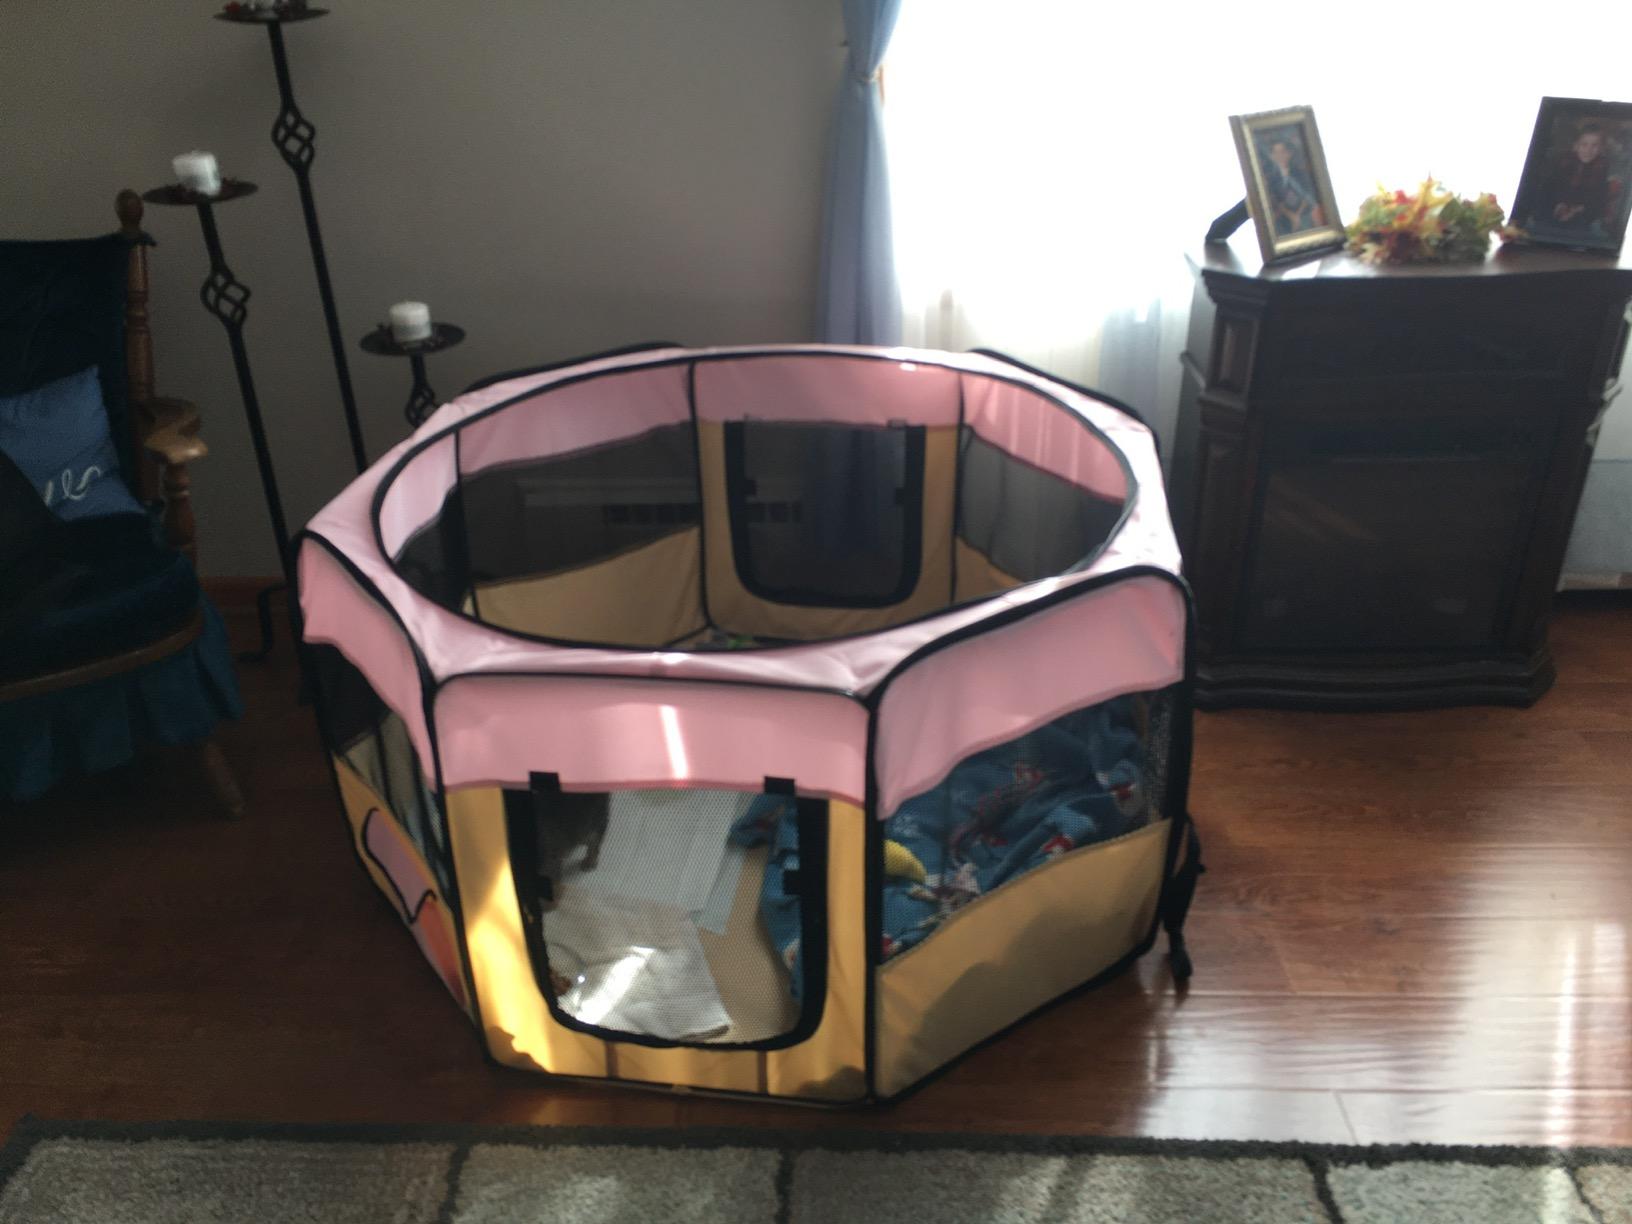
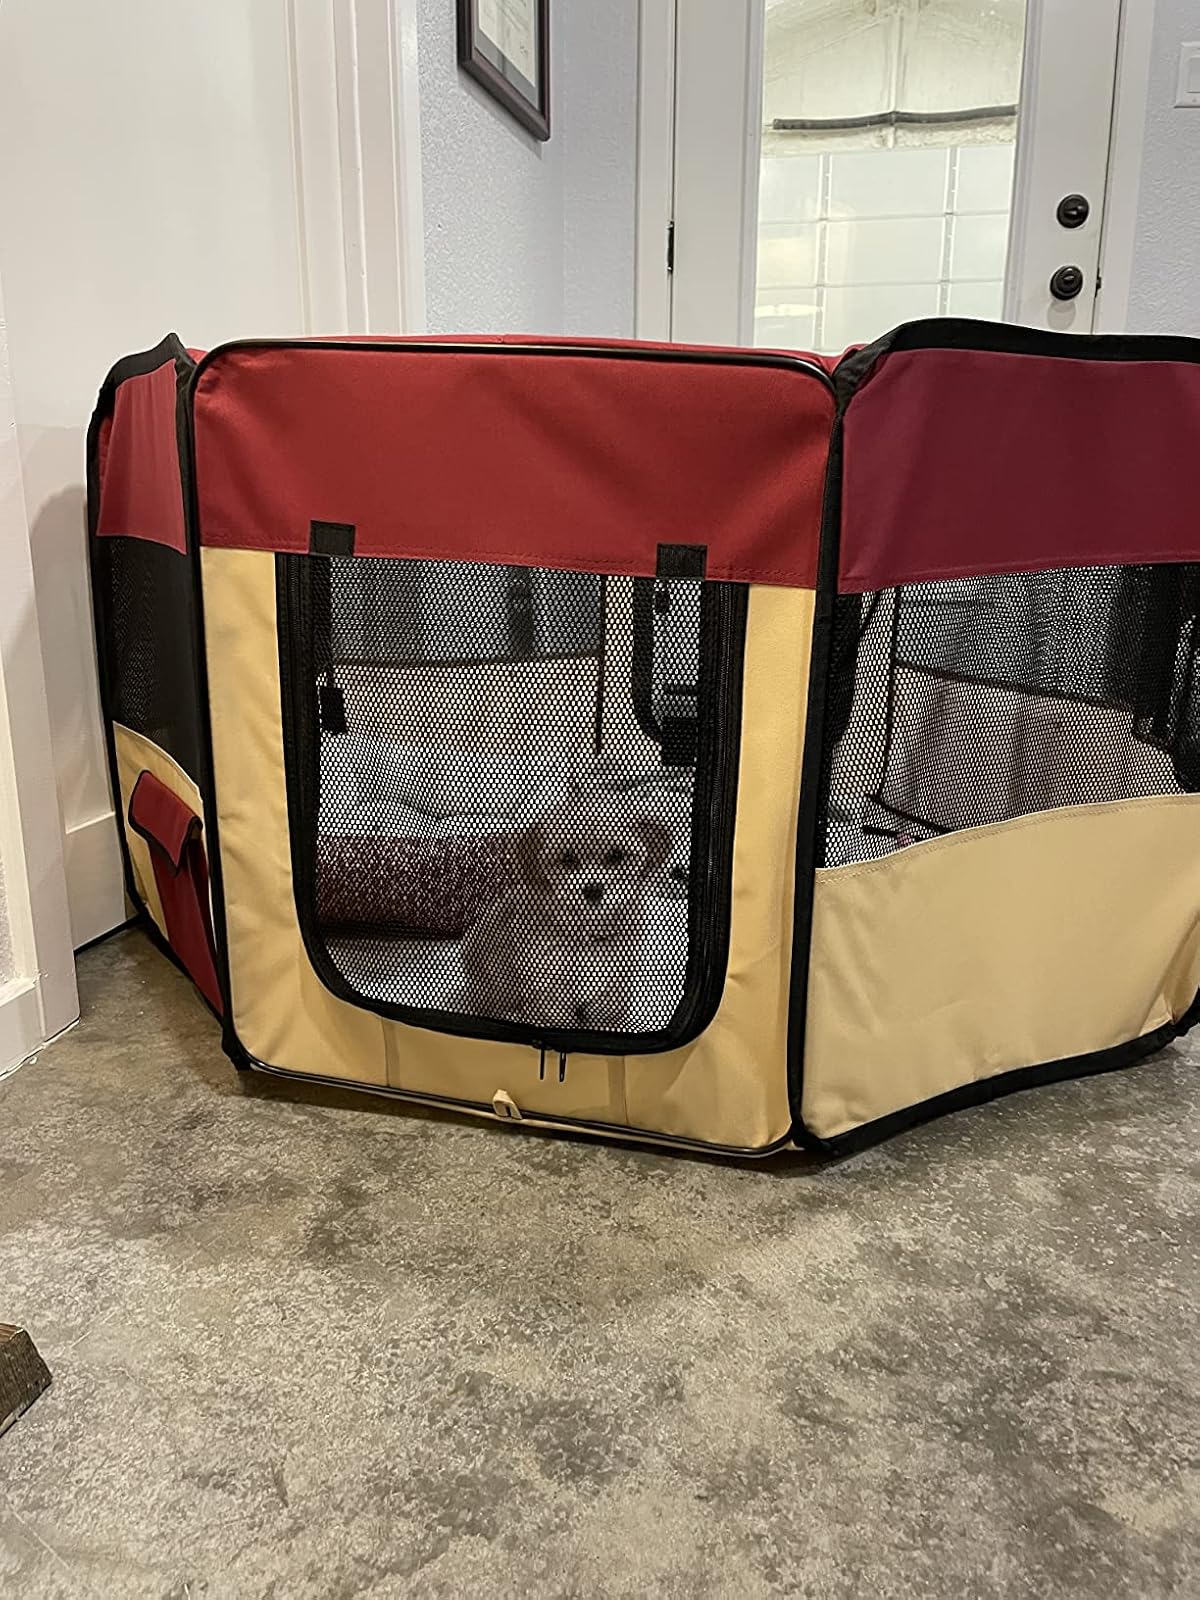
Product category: items_kennel
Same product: no